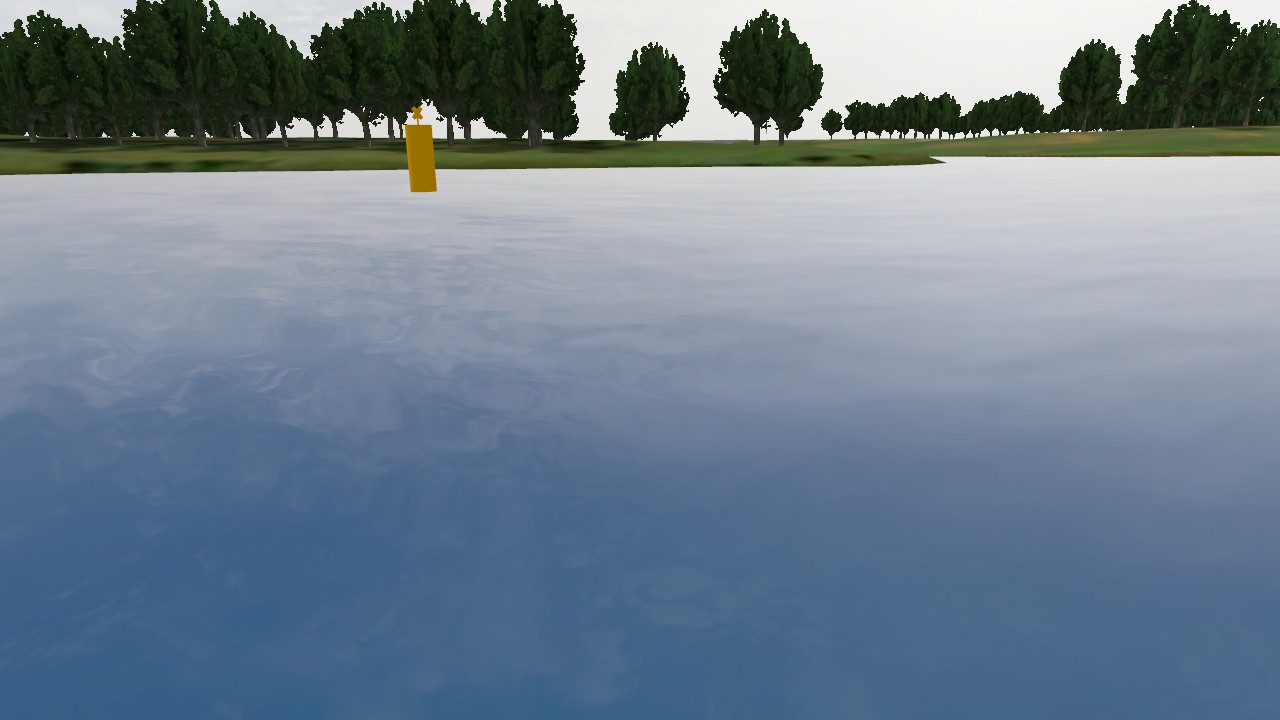
Label: special_mark
Descriptions: yellow X-shaped mark on the buoy top mark ||| looks like an X in 2D image ||| uniform yellow surface without any stripes ||| special mark buoy painted solid yellow with an X topmark